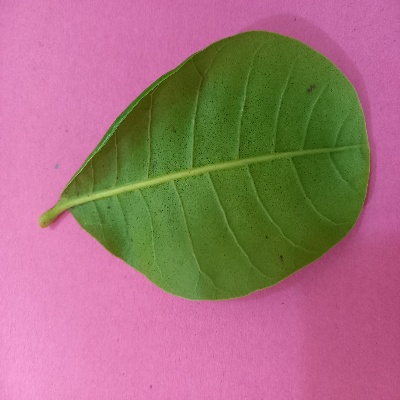
Crop: Cashew
Condition: healthy